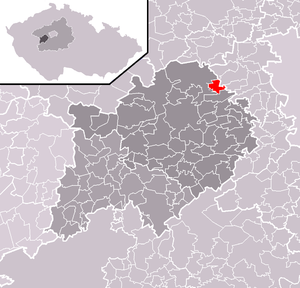
Nenačovice est une commune du district de Beroun, dans la région de Bohême-Centrale, en République tchèque. Sa population s'élevait à 279 habitants en 2020.